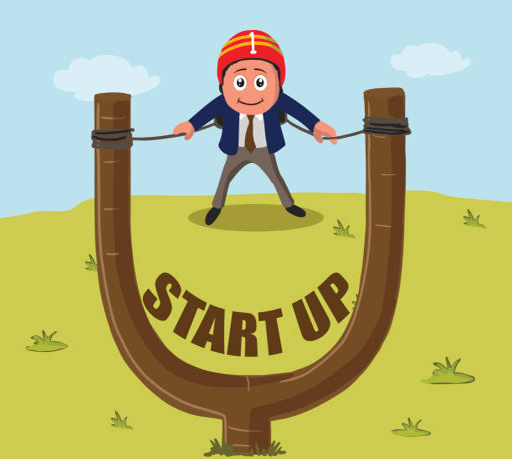
creative illustration of a businessman in slingshot .